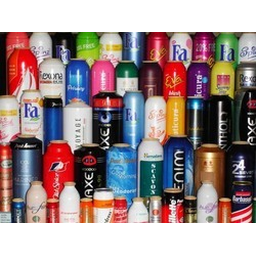
Label: metal